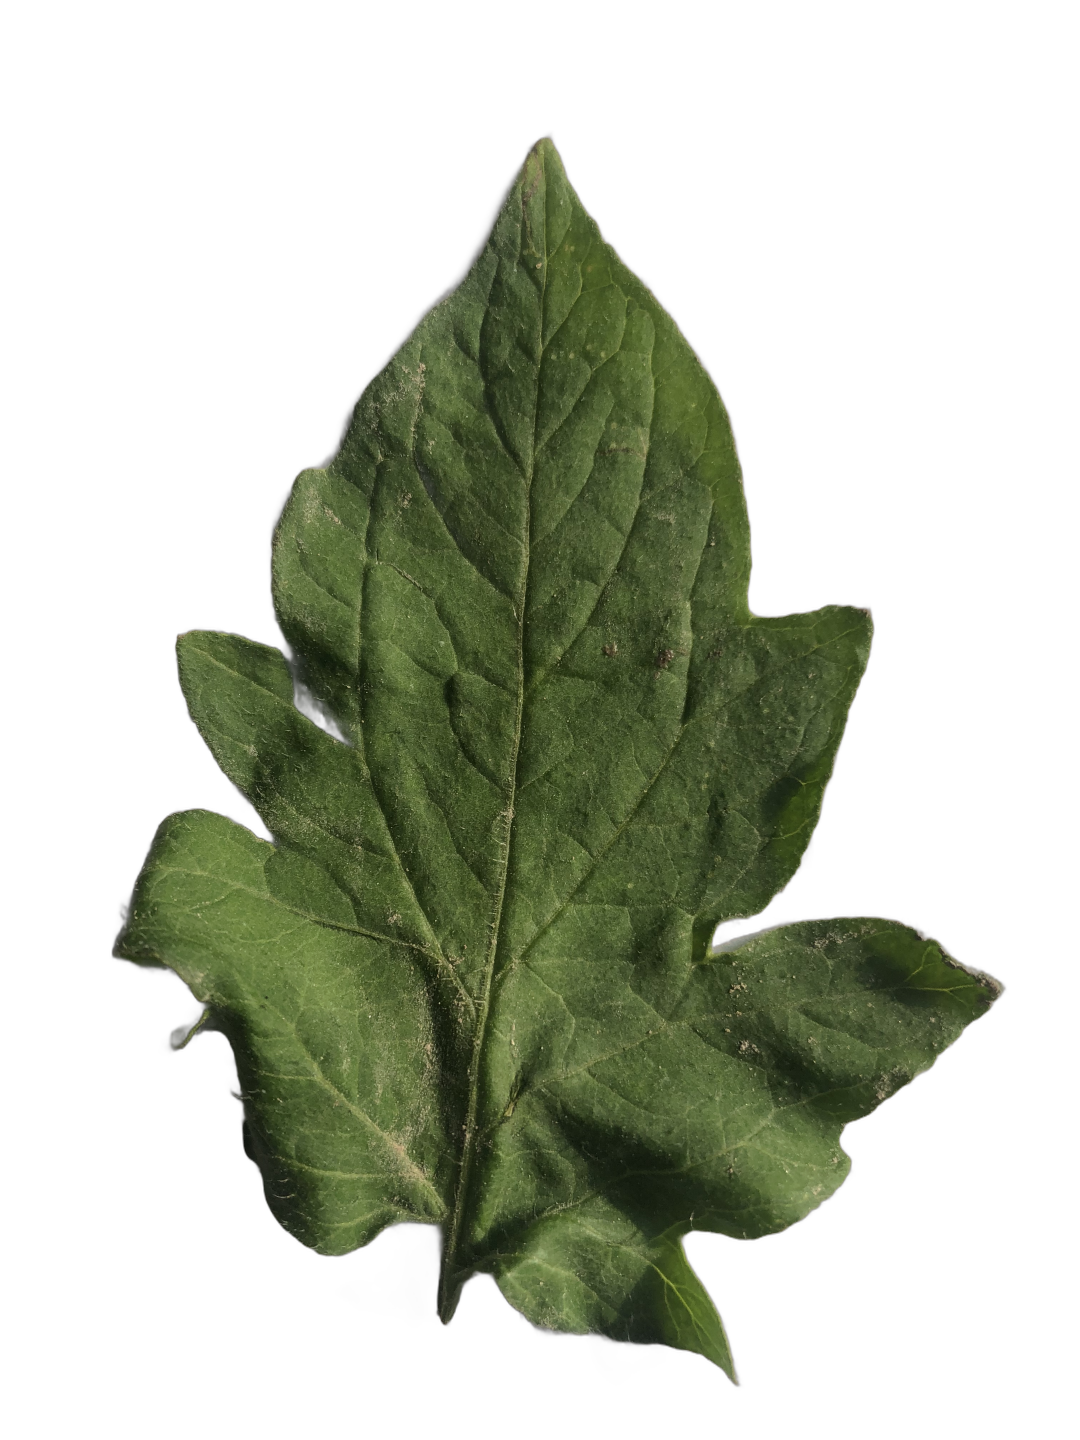
Crop: Tomato
Label: Healthy